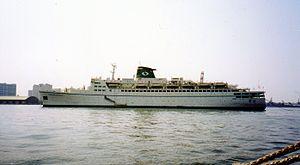
Le navire de croisière China Sea Discovery ancré dans le port de Kaohsiung le 22 février 2002.
Princess Cruises est une compagnie maritime américaine spécialisée dans les croisières. Elle appartient au groupe Carnival Group, qui détient également d’autres compagnies dont Carnival Cruise Lines, la Cunard, la Holland America Line et Costa Croisières.
Le Carinthia est un paquebot construit en 1954 par les chantiers John Brown & Company de Clydebank pour la compagnie Cunard Line. Il est lancé le 14 décembre 1955 et mis en service le 27 juin 1956.